São Paulo International Film Festival

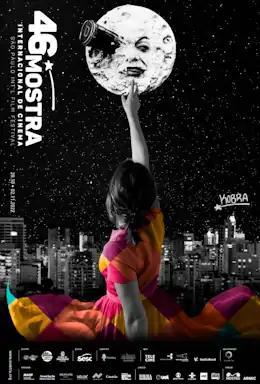
Official poster of the 46th edition

The São Paulo International Film Festival, also known internationally as Mostra, is an annual film festival held in the city of São Paulo, Brazil. A non-profit event, the festival is organized by ABMIC (Associação Brasileira Mostra Internacional de Cinema). The state and city of São Paulo have established October as the festival's official month.